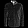
Label: Shirt